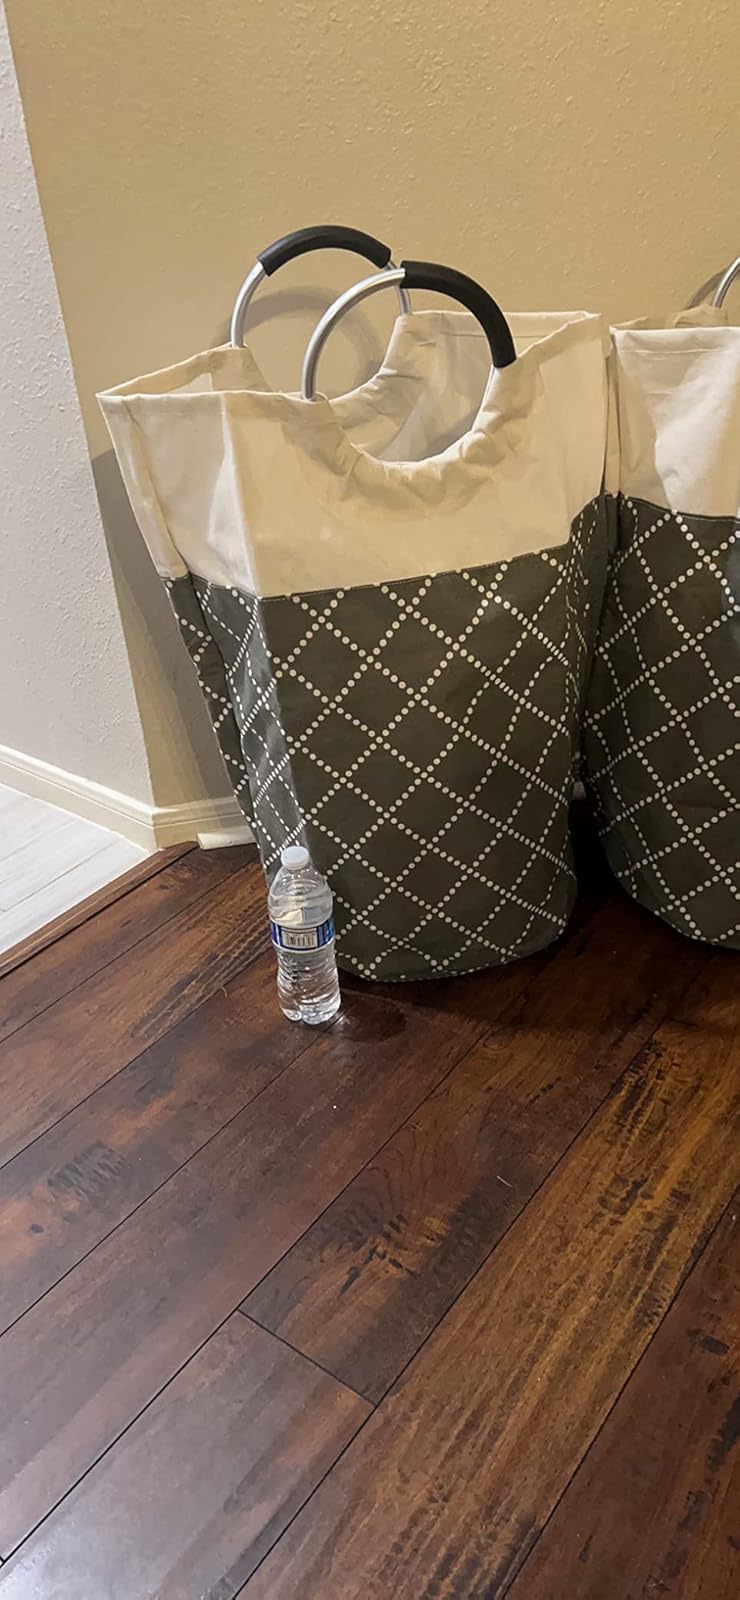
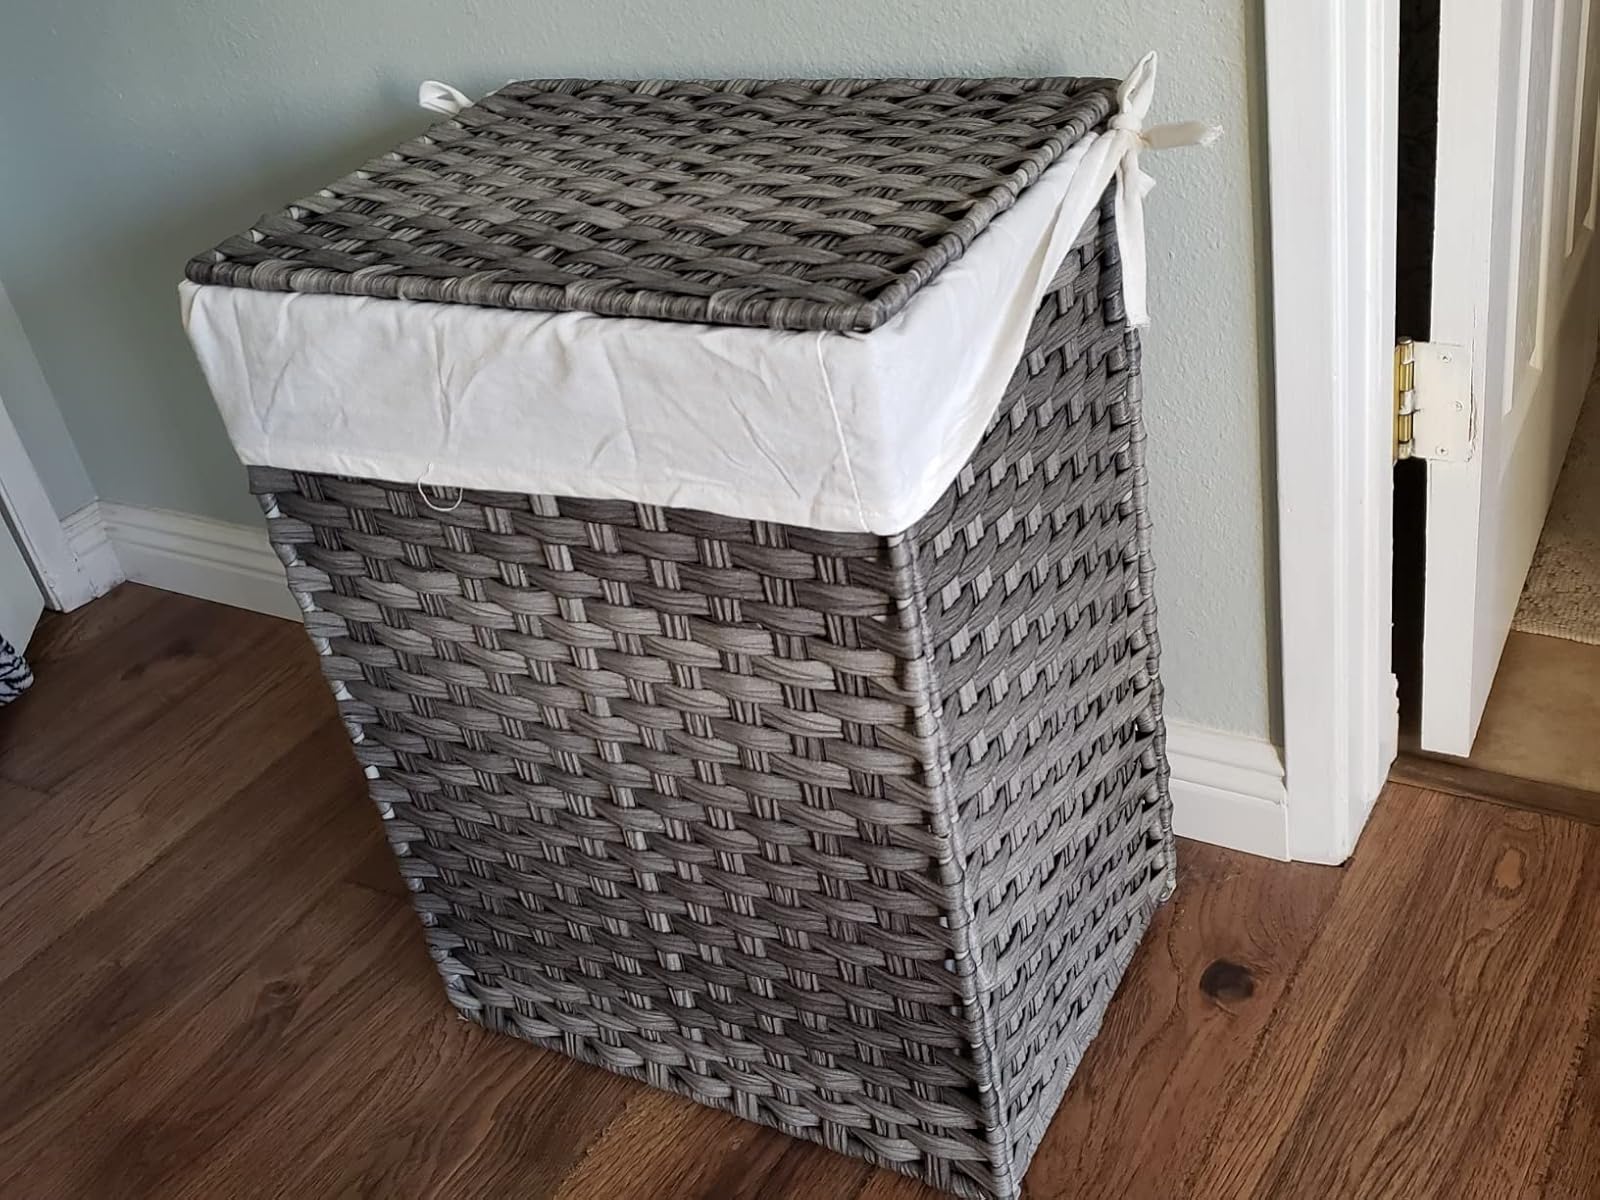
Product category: items_hamper
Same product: no